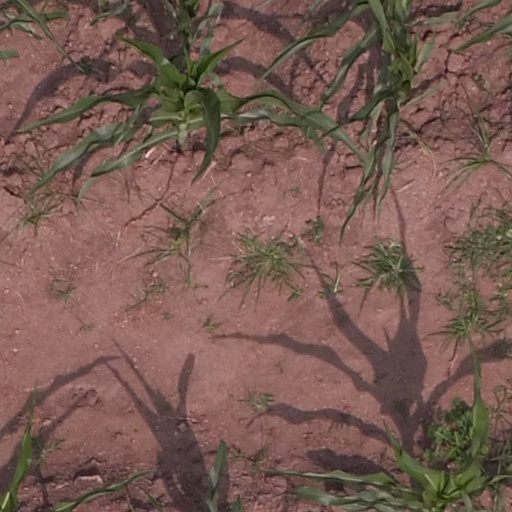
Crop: maize; corn